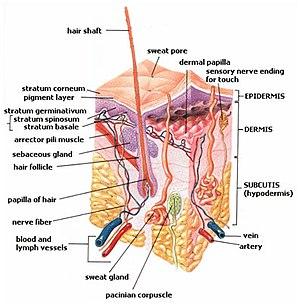
En anatomie, l’épiderme est la couche superficielle de la peau dont la surface est formée de cellules mortes kératinisées qui desquament. Son épaisseur est variable selon les endroits du corps. Il est formé d'un tissu épithélial stratifié, kératinisé, pavimenteux, squameux et non vascularisé qui recouvre le derme. Les kératinocytes sont le principal type cellulaire représenté dans ce tissu, cellules extrêmement dynamiques qui subissent une prolifération et une différenciation permanentes aux termes desquelles elles se transforment en cellules mortes, s'éliminant régulièrement par desquamation. L’origine embryologique de l’épiderme est dans l’ectoderme, feuillet externe de l’embryon.